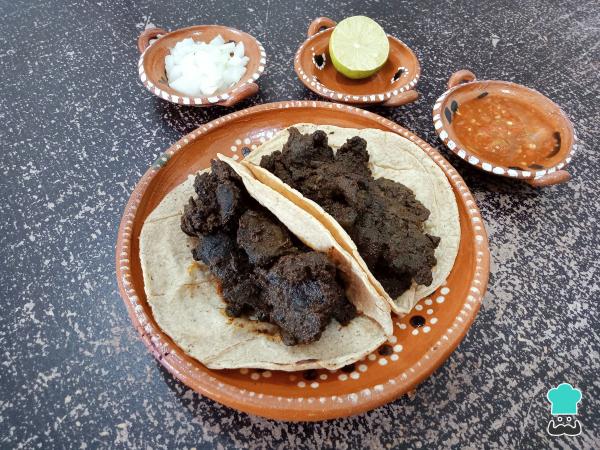
Prepara los tacos de pastor negro con cebolla, limón, cilantro y salsa al gusto. Esperamos que disfrutes de este variante regional de los emblemáticos tacos de pastor, recuerda que al ser una especialidad regional pueden variar en su preparación y presentación según el lugar y el gusto del cocinero. Si tienes alguna duda sobre el procedimiento o los ingredientes, no dudes en escribirla en la sección de comentarios, con gusto te contestaremos.